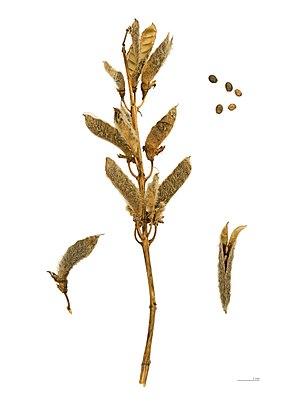
Le lupin de Russell est une gamme de lupins hybrides obtenus par George Russell dans son jardin de York. Le lupin de Russell est souvent cultivé dans les jardins pour ses floraisons multicolores et spectaculaires.
Lupinus, les lupins, est un genre de plantes dicotylédones de la famille des Fabaceae, sous-famille des Faboideae, originaire des régions tempérées de l'Ancien Monde et du Nouveau Monde, qui regroupe plus de 600 espèces acceptées. Ce sont des plantes herbacées annuelles ou vivaces, ou plus rarement des arbrisseaux lignifiés. Elles se caractérisent notamment par la richesse en protéines de leurs graines, mais beaucoup de ces espèces sont toxiques, du fait de la présence d'alcaloïdes, notamment dans les graines.